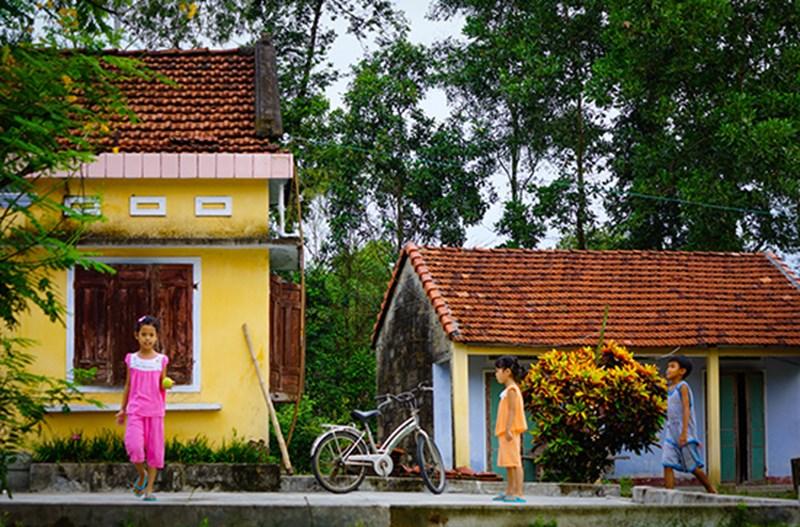
có ba đứa trẻ đang xuất hiện ở trong bức ảnh